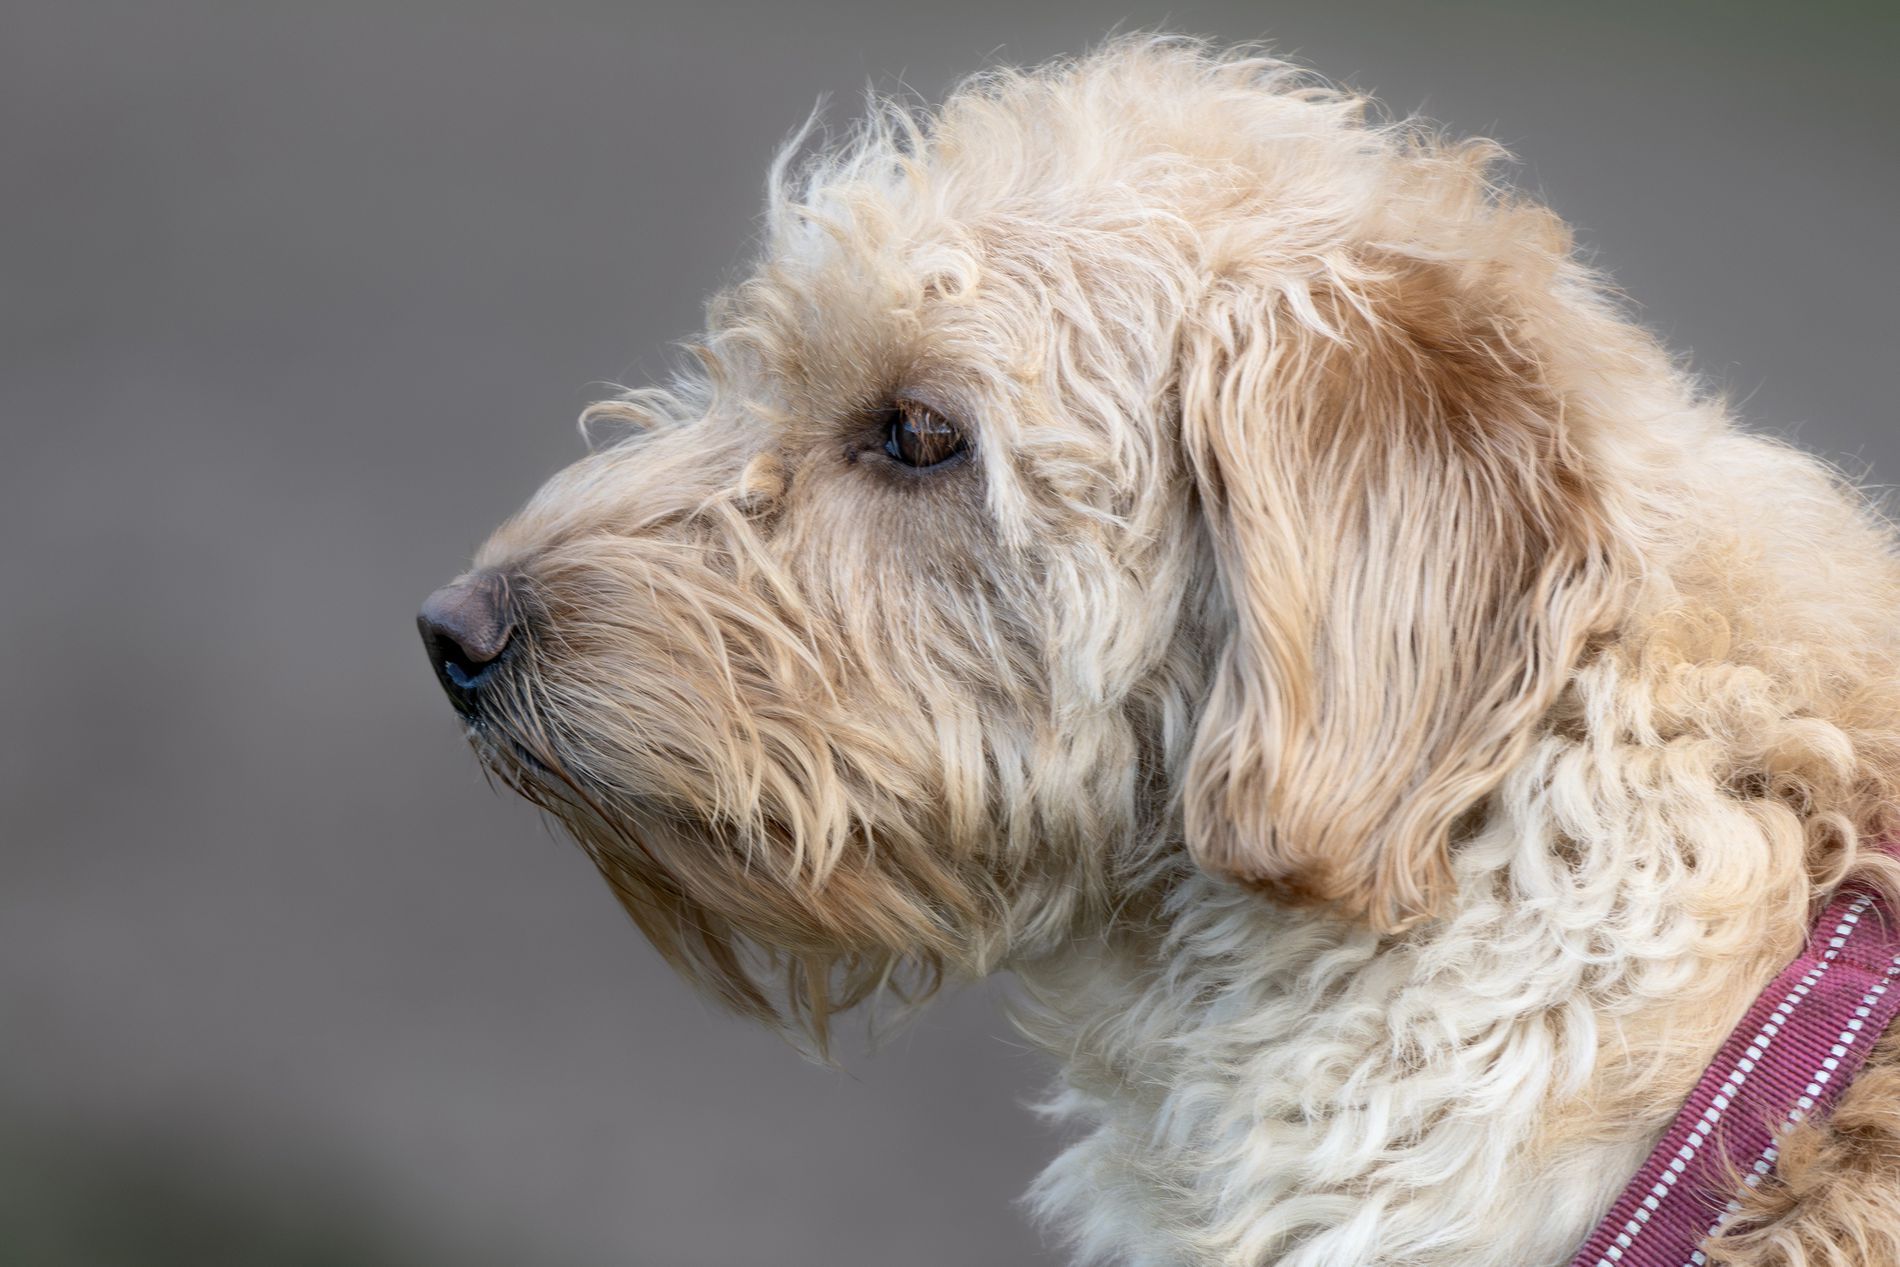
Cute Dog
The image shows a dog with long, curly hair that is white and brown, wearing a collar with white stripes and featuring a blurry background.
Camera angle: side close-up; colors: natural light brown, beige, gray; style: natural, realistic; mode: outdoor scene; light brown dog with curly fur and a striped collar.
Labels: Animal, Canine, Dog, Mammal, Pet, Puppy, Terrier, Poodle, Airedale, White Dog, blure background, collar
Camera: SONY ILCE-7M4
Lens: FE 200-600mm F5.6-6.3 G OSS
Aperture: F6.3
Exposure: 1/1000 sec
ISO: 1600
Focal length: 600